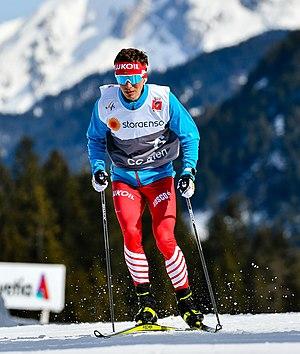
Denis Spitsov est un fondeur russe, né le 16 août 1996.